Torneo Gran Alternativa (2016)

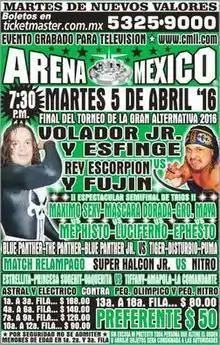
Official poster for the April 5 CMLL show with the "Gran Alternativa" finale.

The "Torneo Gran Alternativa" (2016) was a professional wrestling tournament event produced by the Mexican wrestling promotion Consejo Mundial de Lucha Libre (CMLLl; Spanish "World Wrestling Council") that began on March 22, 2016 and ran over the course of three of CMLL's Tuesday night shows in Arena México through April 5. The "Torneo Gran Alternativa" (Great alternative tournament) concept sees a "Novato" or rookie team up with an experienced wrestler for a tag team tournament. The rookie winner is often elevated up the ranks of CMLL as a result of winning the tournament, but there is no specific "prize" for winning the tournament beyond a symbolic trophy.